Anthony and Allison Sirna Studio

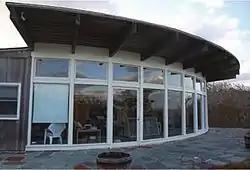

The Anthony and Allison Sirna Studio is a historic artist's studio at 60 Way #4 in Wellfleet, Massachusetts. It is one of a modest number of surviving buildings in Wellfleet that combine elements of Modern architecture with traditional Cape Cod architecture. The studio was built in 1960 to a design by Victor Civkin; it has a trapezoidal plan with nine large vertical window bays. The building is within the bounds of the Cape Cod National Seashore, and is owned by the National Park Service.